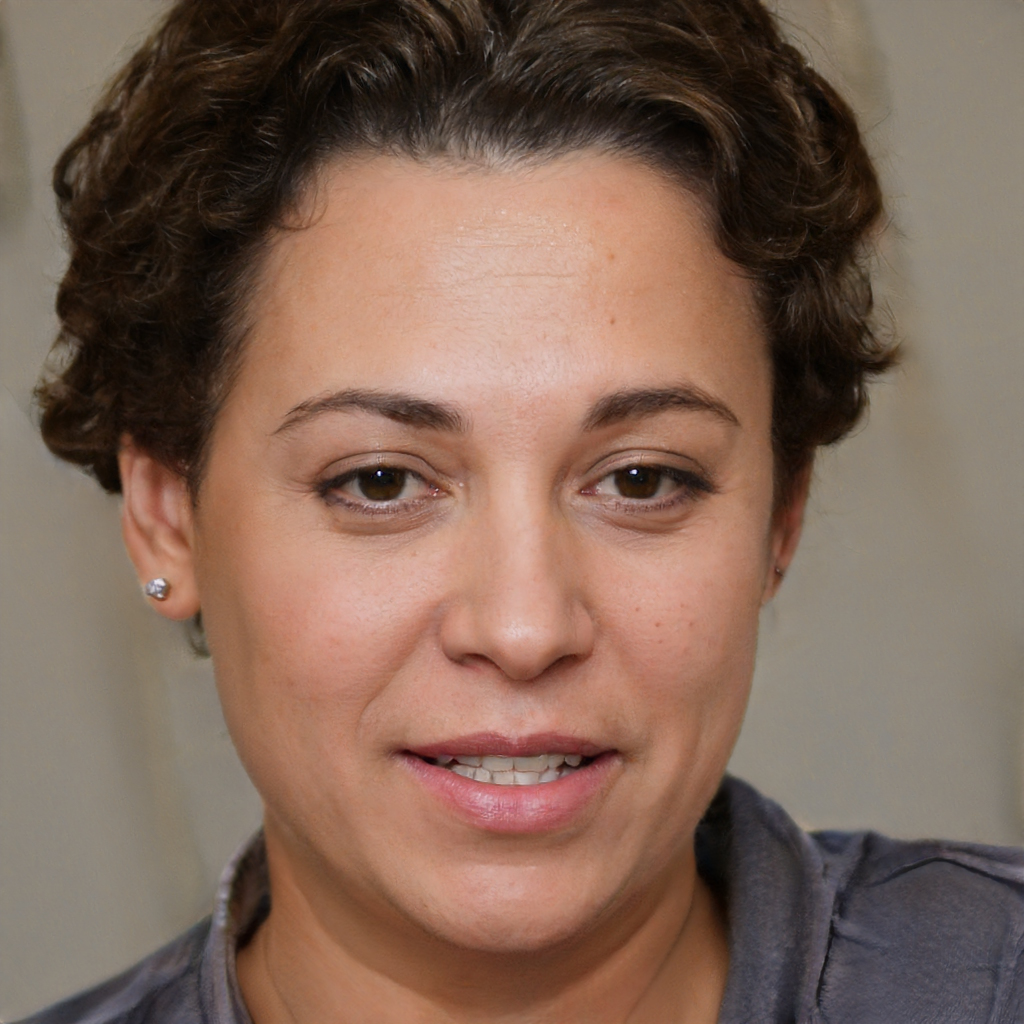
Portrait style: Real Portrait